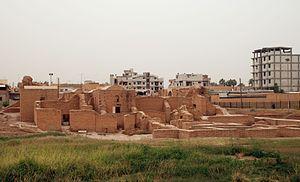
Raqqa, Racca, Rakka, Raqa, Raqqah, ar-Raqqa ou ar-Raqqah selon les systèmes de translittération, est une ville du centre de la Syrie. C'est la capitale éponyme du gouvernorat de Raqqa. Elle a également été la « capitale » syrienne de l'organisation djihadiste État islamique de 2014 à 2017 : c'est à Raqqa qu'ont été planifiés la plupart des attentats terroristes qui ont frappé l'Europe, et notamment ceux du 13 novembre 2015 à Paris. La ville est en grande partie détruite lors de la bataille de Raqqa ; depuis octobre 2017, elle est contrôlée par les Forces démocratiques syriennes.
Le patrimoine syrien durant la guerre civile syrienne et depuis l'année 2011, a fait l'objet par ses protagonistes, d'importantes et étendues destructions par tirs et bombardements, et aussi par occupations illégales et pillages des sites.